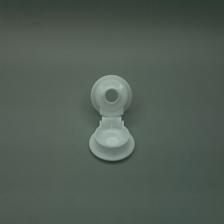
Color: white/transparent
Cap type: flip-top cap